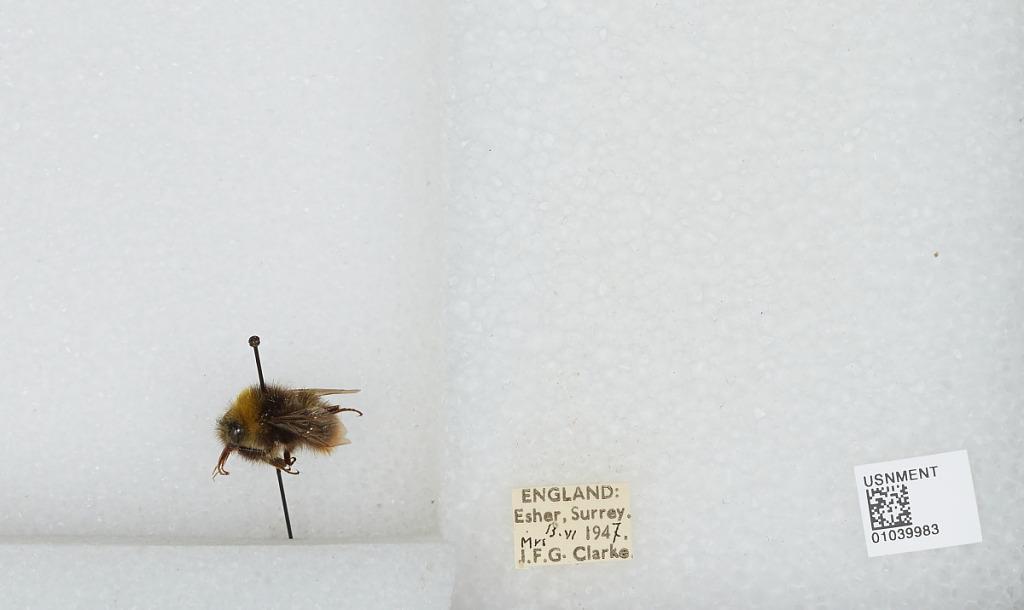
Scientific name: Bombus (Pyrobombus) pratorum (Linnaeus)
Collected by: J. Clarke
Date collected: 1947-6-13
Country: United Kingdom
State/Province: England
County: Surrey
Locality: Esher
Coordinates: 51.3691, -0.365